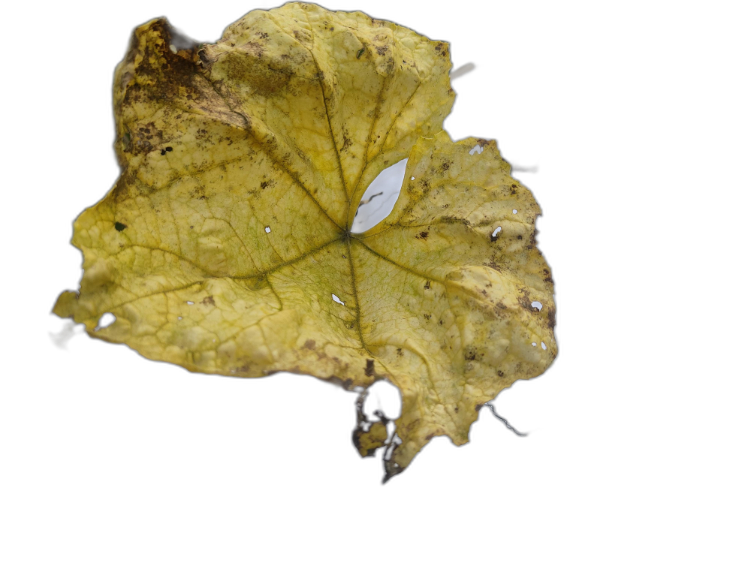
Crop: Zucchini
Label: Anthracnose